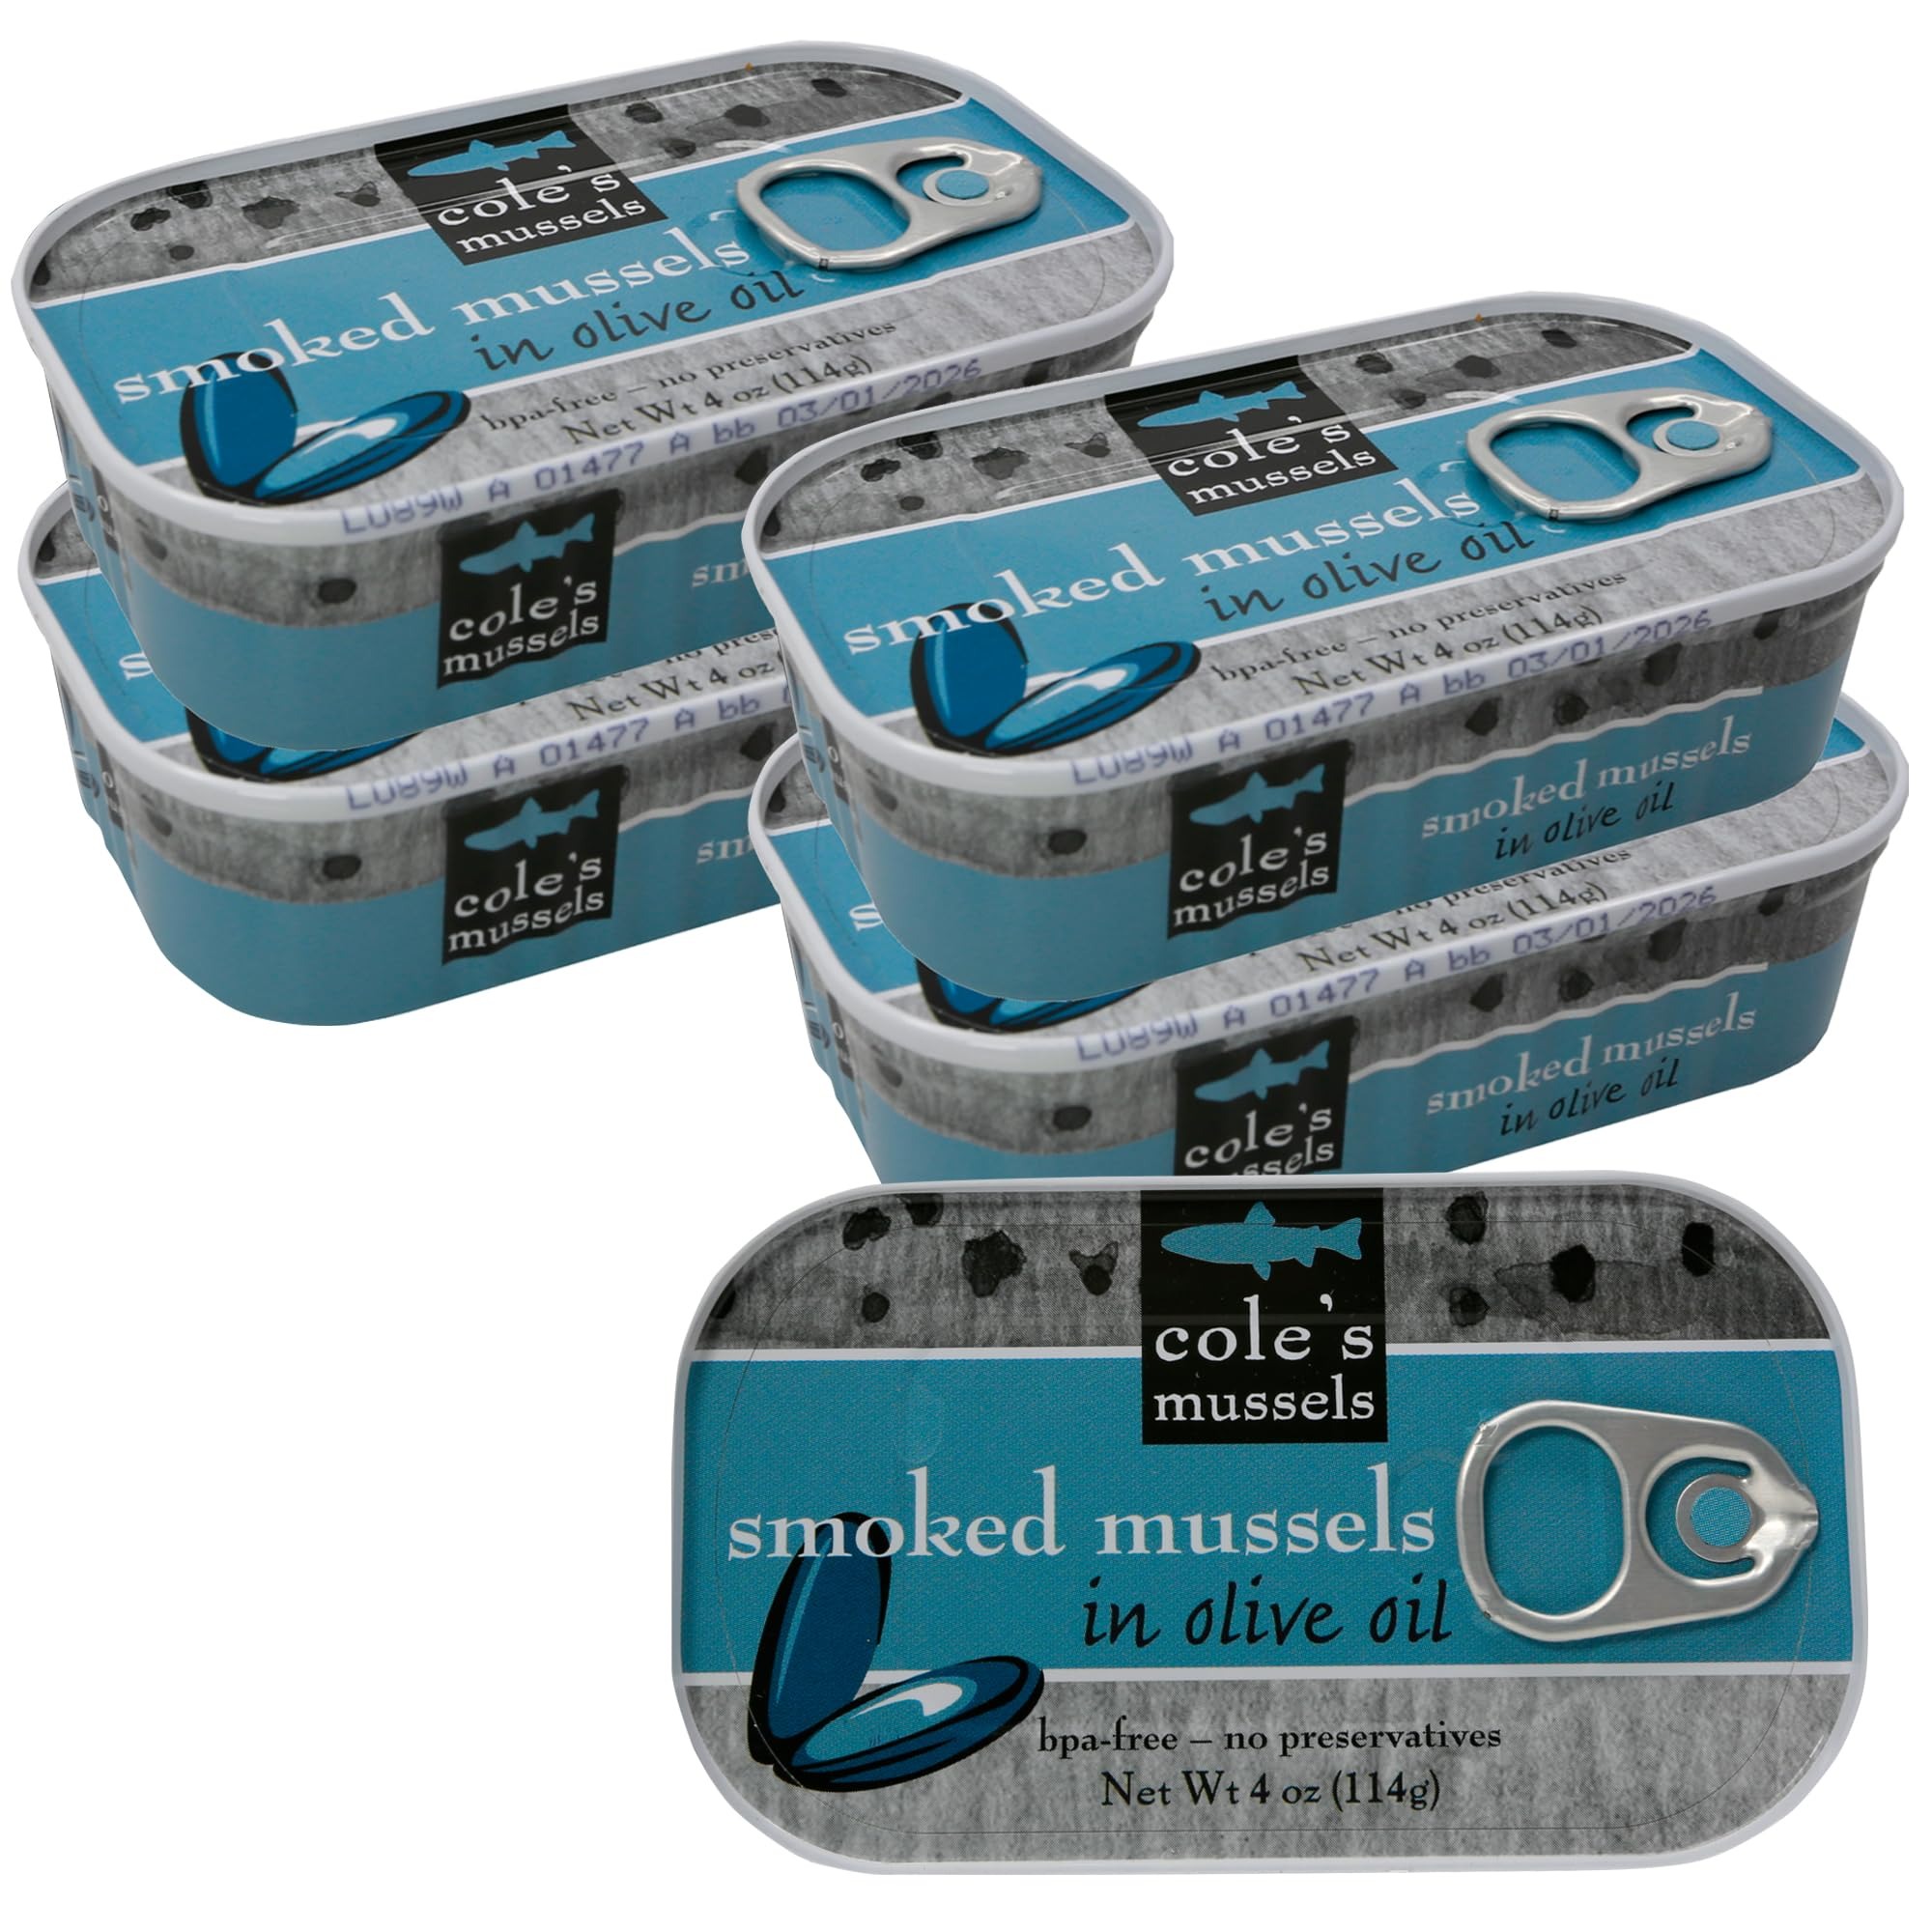
Item Name: Cole’s Patagonian Smoked Mussels Canned in Extra Virgin Olive Oil | 4oz Hand-Packed Tinned Mussels | 14g Protein | Pack of 5
Bullet Point 1: About- Cole's smoked mussels are caught and canned in the Patagonian region of Chile. The mussels are tinned with olive oil to keep flavor and preserve our canned mussels. Our mussels are full of great taste and great for healthy snacks.
Bullet Point 2: Ingredients – This fantastic and excellent bundle of smoked mussels are canned with natural olive oil, and salt. No shells! Each pack of tinned mussels contains natural ingredients. They are also preservative and gluten free.
Bullet Point 3: Nutrition – Mussels are low in calories, low in fat, and high in protein. Our smoked seafood is a great ingredient to add to any meal. Healthy, keto friendly, and delicious.
Bullet Point 4: Mix & Match – Our canned mussels are great for additions. Mix with dinners, vegetables, bread, or other canned seafood. Smoked mussels are ideal for improving your daily vegetables or bread. Our canned foods are smoked to perfection.
Bullet Point 5: Customer Satisfaction - Our mussels are packaged in Chile. We've prepared our mussels canned for your satisfaction. Keep our products in your pantry with a long shelf life. Great canned food bulk buy.
Product Description: Cole’s Smoked Mussels in Olive Oil, Canned and Jarred Seafood, Non-GMO and Gluten-Free, High in Protein & Nutrients – 4 oz (Pack of 5) Cole’s Fine Foods presents smoked mussels in olive oil; they are harvested from sustainable fishing found in the shallow waters of the Patagonian Region of Chile. Cole’s mussels are double cleaned and smoked using a true hardwood smoke with a fragrant applewood blend. These delicious packages of smoked mussels are jaw-dropping, delicious and loved by the customers because of their pure taste and great quality. You can make several of your favorite recipes with the help of this smoked mussel such as, Smoked mussel’s bisque with fennel & potatoes or you can enjoy these delicious mussels with a glass of dry white wine and your favorite cracker! SPECIFICATION: ➤ Brand – Cole’s ➤ Quantity – Pack of 5 ➤ Ingredients – Smoked mussels, salt and olive oil ➤ Package Weight – 1.72 Pounds ➤ Package Dimension – 4.25 x 1 x 2.5 inches ➤ Product Type – Seafood FEATURES : ➤ Made with all natural ingredients ➤ Product of Chile ➤ Farm raised smoked mussels ➤ BPA-free ➤ Gluten-free ➤ No preservatives or additives ➤ Sustainably harvested ➤ Contains smoked mussels, salt and olive oil
Value: 20.0
Unit: Ounce

Price: 29.49